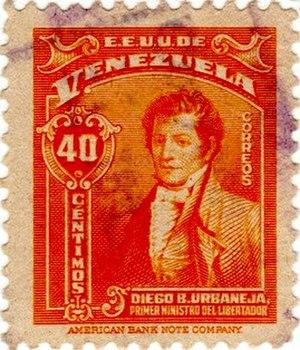
Cette liste recense les personnalités figurant sur les timbres-poste de Venezuela, entre les personnages qui dominent le Venezuela Philatélie est que la plupart de ses personnages sont de l'histoire républicaine qui met en valeur les héros de l'indépendance et où Simon Bolivar a un rôle de premier plan, de cette façon est pampers commune observer comme Francisco de Miranda, Antonio José de Sucre et Rafael Urdaneta. Les autres caractères qui sont communs sont des personnages de renommée mondiale telles que le cas de Jean-Paul II, ou de multiples appels de la Vierge Marie.